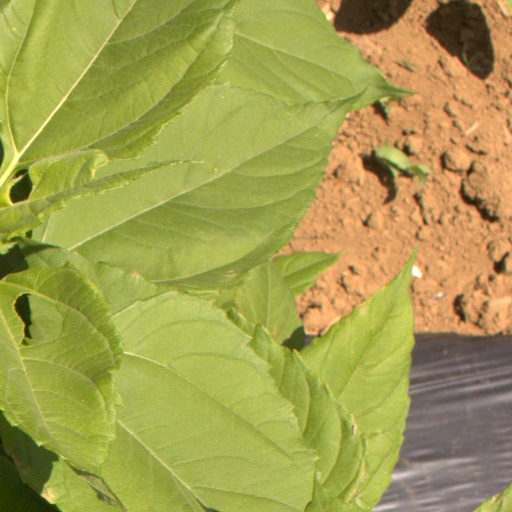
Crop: Jerusalem artichoke